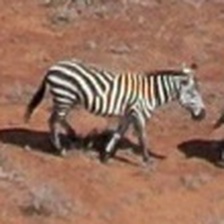
Pose orientation: right